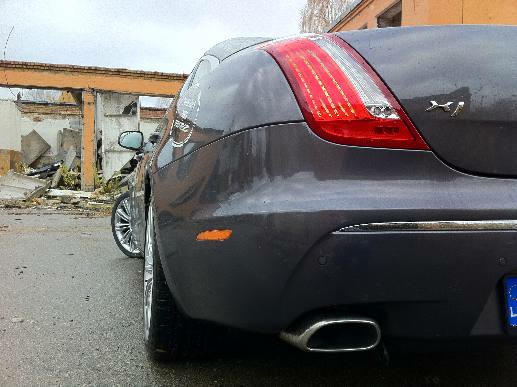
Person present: No